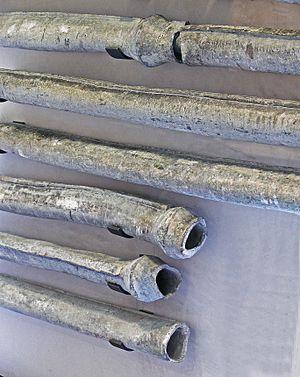
La plomberie est un métier très ancien, dont l'origine remonte à la construction des pyramides en Égypte antique ; attesté par des tuyaux en cuivre vieux de 4 500 ans, c'est un métier qui n'a cessé de s'améliorer et de se développer au cours des siècles et des générations de plombiers qui l'on servi.
La toxicologie est une discipline scientifique qui étudie les effets néfastes d'une source — molécule, radiation, nanomatériaux, etc. — sur des organismes ou des systèmes biologiques. Elle est à l'interface entre plusieurs disciplines — chimie, physiopathologie, pharmacocinétique, pharmacologie, médecine, etc. —, la toxicologie s'applique à un toxique ou une association comme un produit fini qui contient plusieurs constituants. Elle s'intéresse à l'étiologie des toxiques et des intoxications, aux propriétés physiques et chimiques des toxiques, aux circonstances de contact avec l'organisme et au devenir du toxique dans l'organisme ; aux effets néfastes sur un organisme ou un groupe d'organismes ou sur l'environnement et à leurs mécanismes ; à la détection des toxiques ; aux moyens pour combattre les toxiques ; aux méthodes de prévention, au diagnostic, au pronostic, à la surveillance médicale, etc.